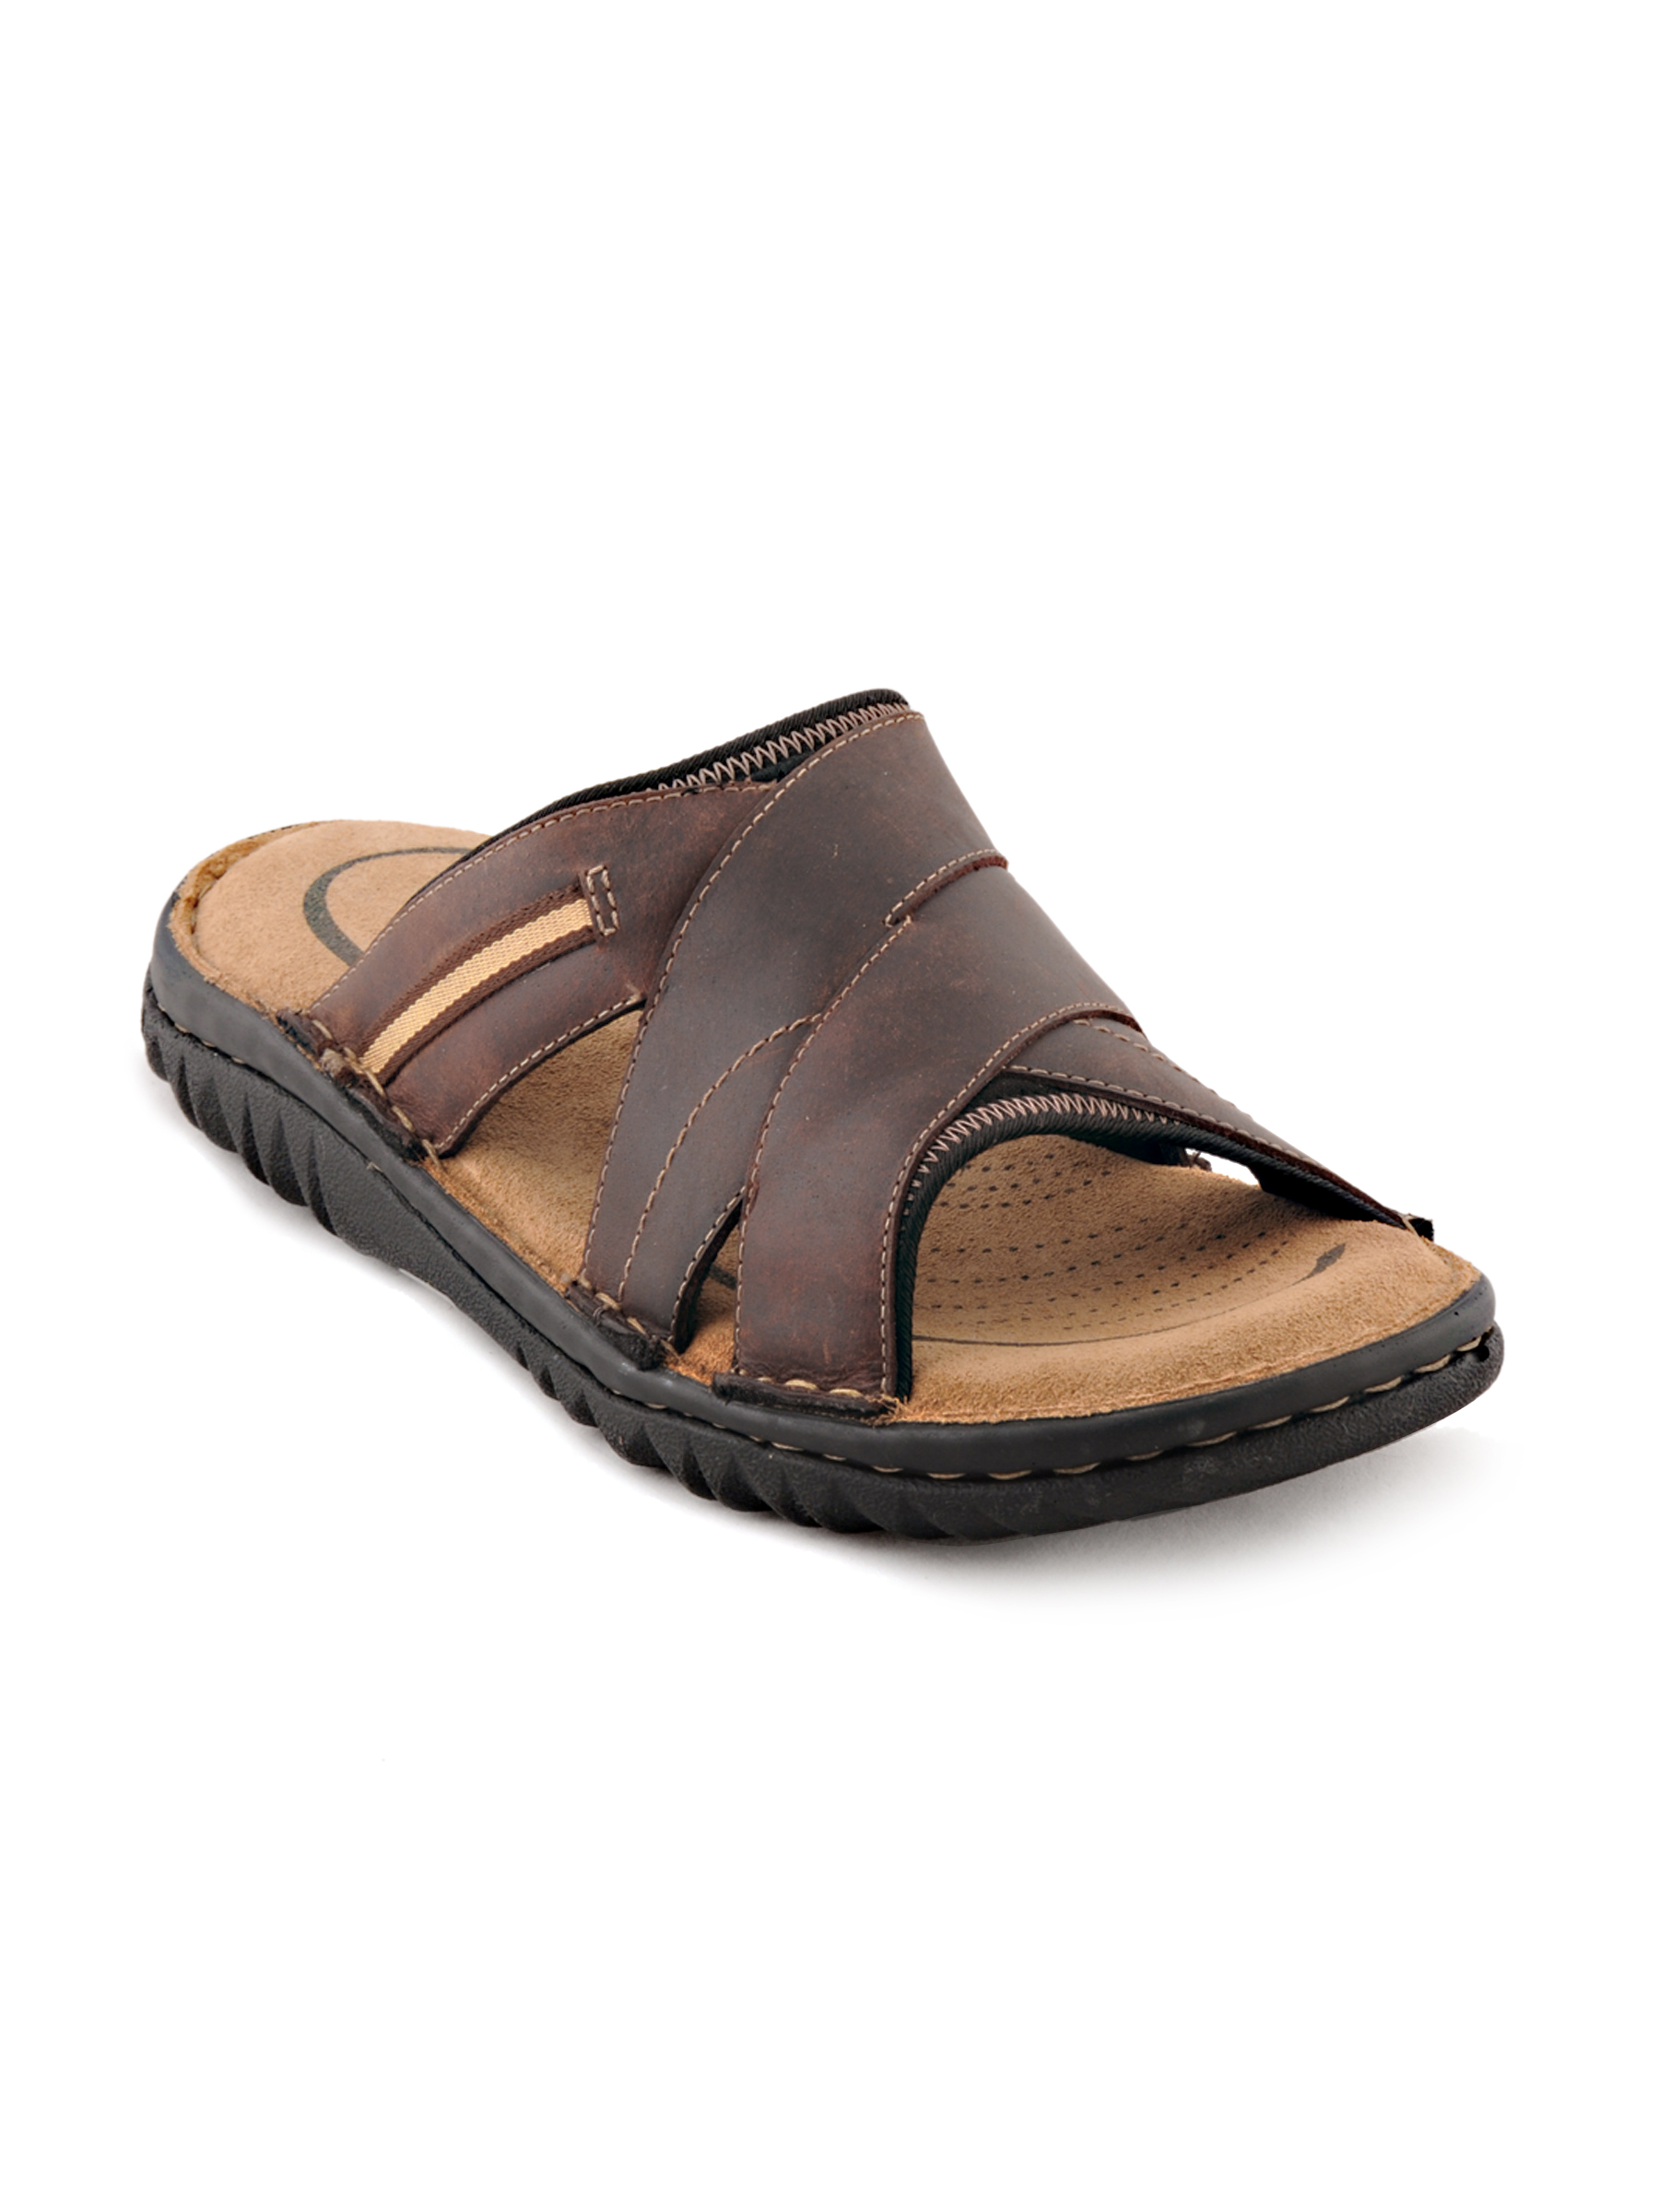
Buckaroo Men Mar Brown Sandals
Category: Footwear / Sandal / Sandals
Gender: Men
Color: Brown
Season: Winter 2011
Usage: Casual